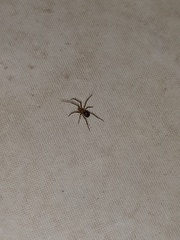
Species: Parasteatoda_tepidariorum